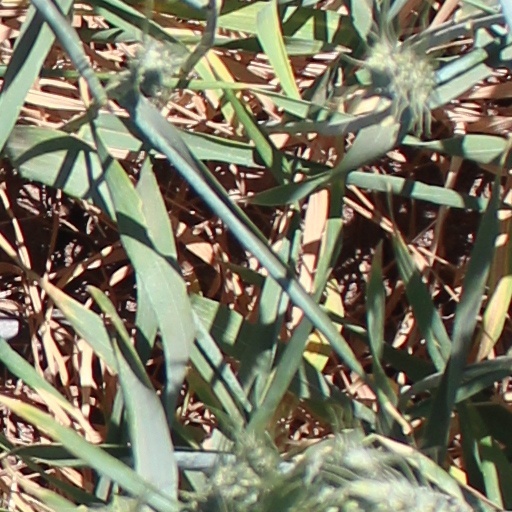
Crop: wheat